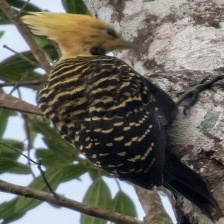
Species: BLONDE CRESTED WOODPECKER
Scientific name: CELEUS FLAVESCENS